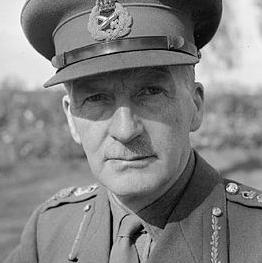
Age: 59